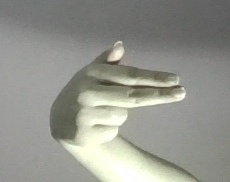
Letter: ghain